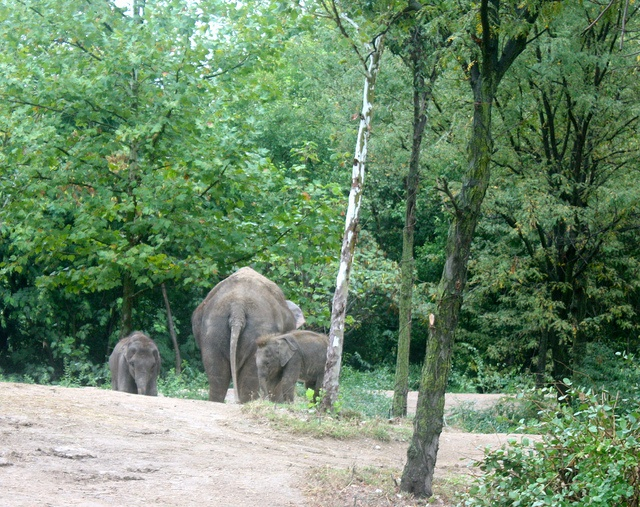
Two small elephants are walking near an adult elephant.
three elephants standing in a forest of trees and dirt.
A group of elephants are standing outside near trees.
An elephant with its baby in a forest.
A group of elephants standing next to some trees.